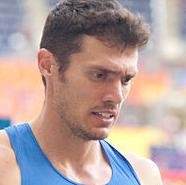
Age: 27